Night of the Living Dead

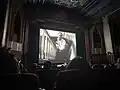
A 35mm screening of "Night of the Living Dead" on October 2, 2023 at the Coolidge Corner Theatre

According to professor of religious studies Kim Paffenroth, Romero's antagonists broke with earlier traditions of "voodoo zombies" by having no human villain in control of the zombie and thus no potential to ever restore the monsters' humanity. Compared to the vampires and Haitian zombies that served as inspiration, Romero's antagonists derive more horror from abjection, the disgust that arises from an inability to separate clean from corrupt. While the vampire myth offers a potential escape from mundane life, the zombie offers an infinite decay more abject than conventional death. Cultural critic Steven Shaviro has remarked that—unlike with other movie characters—audiences cannot identify with the zombies because there is no identity left within their bodies, and that they instead provide audiences a combination of disgust and fascinated attraction.